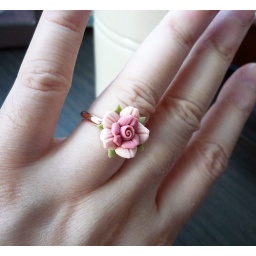
Beautiful 2-tone clay flower (made in Japan) with adjustable pink gold plated ring. =) Love this!